Disposition Matrix

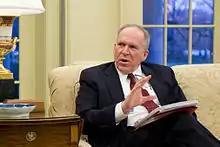
John O. Brennan, former director of the Central Intelligence Agency and chief counter-terrorism advisor to U.S. President Barack Obama

The Disposition Matrix database catalogues biographies, locations, associates, and affiliations of suspects. It also catalogues strategies for finding, capturing, or killing suspects, or subjecting them to extraordinary rendition. As of 2012, the database continued to direct U.S. operations in Afghanistan, Pakistan, Somalia and Yemen, and was expected to facilitate expanded operations in Algeria, Egypt, Mali, Libya, Iran, and throughout east Africa.